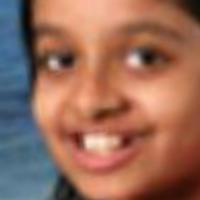
Age group: age 11-20